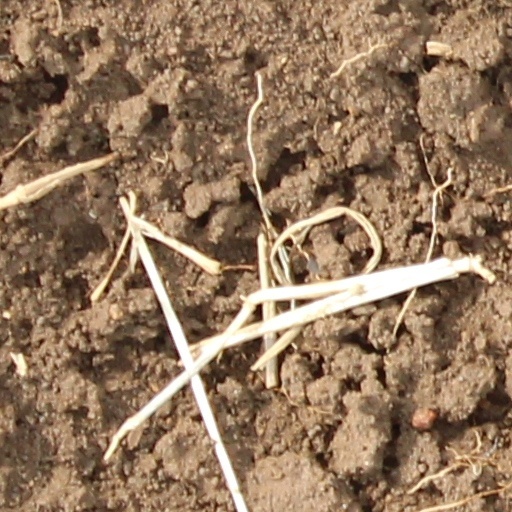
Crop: wheat